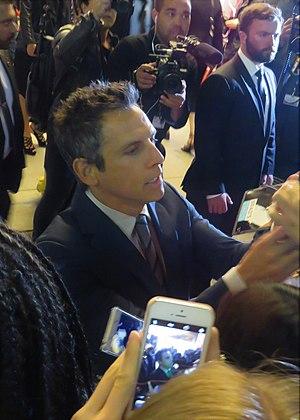
La Vie, ma vie est un film américain réalisé par Mike White, sorti en 2017.